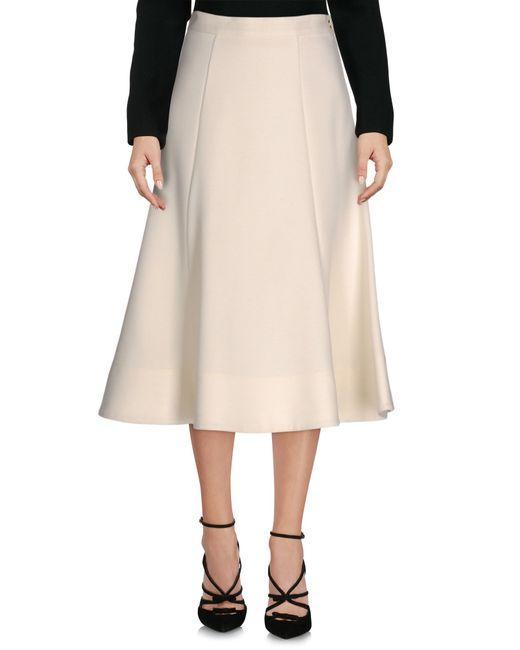
Cremeweißer langer Baumwollrock für den formellen Gebrauch